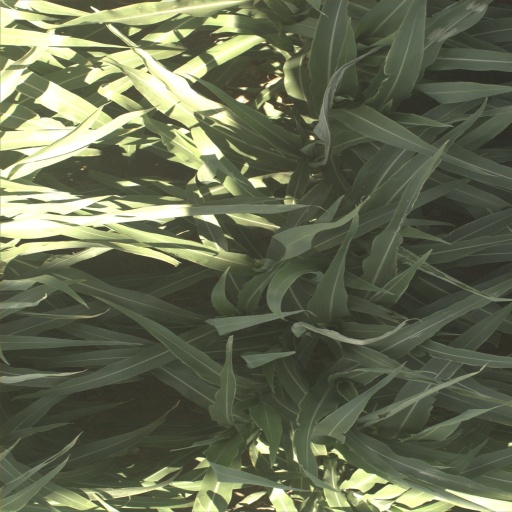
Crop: sorghum